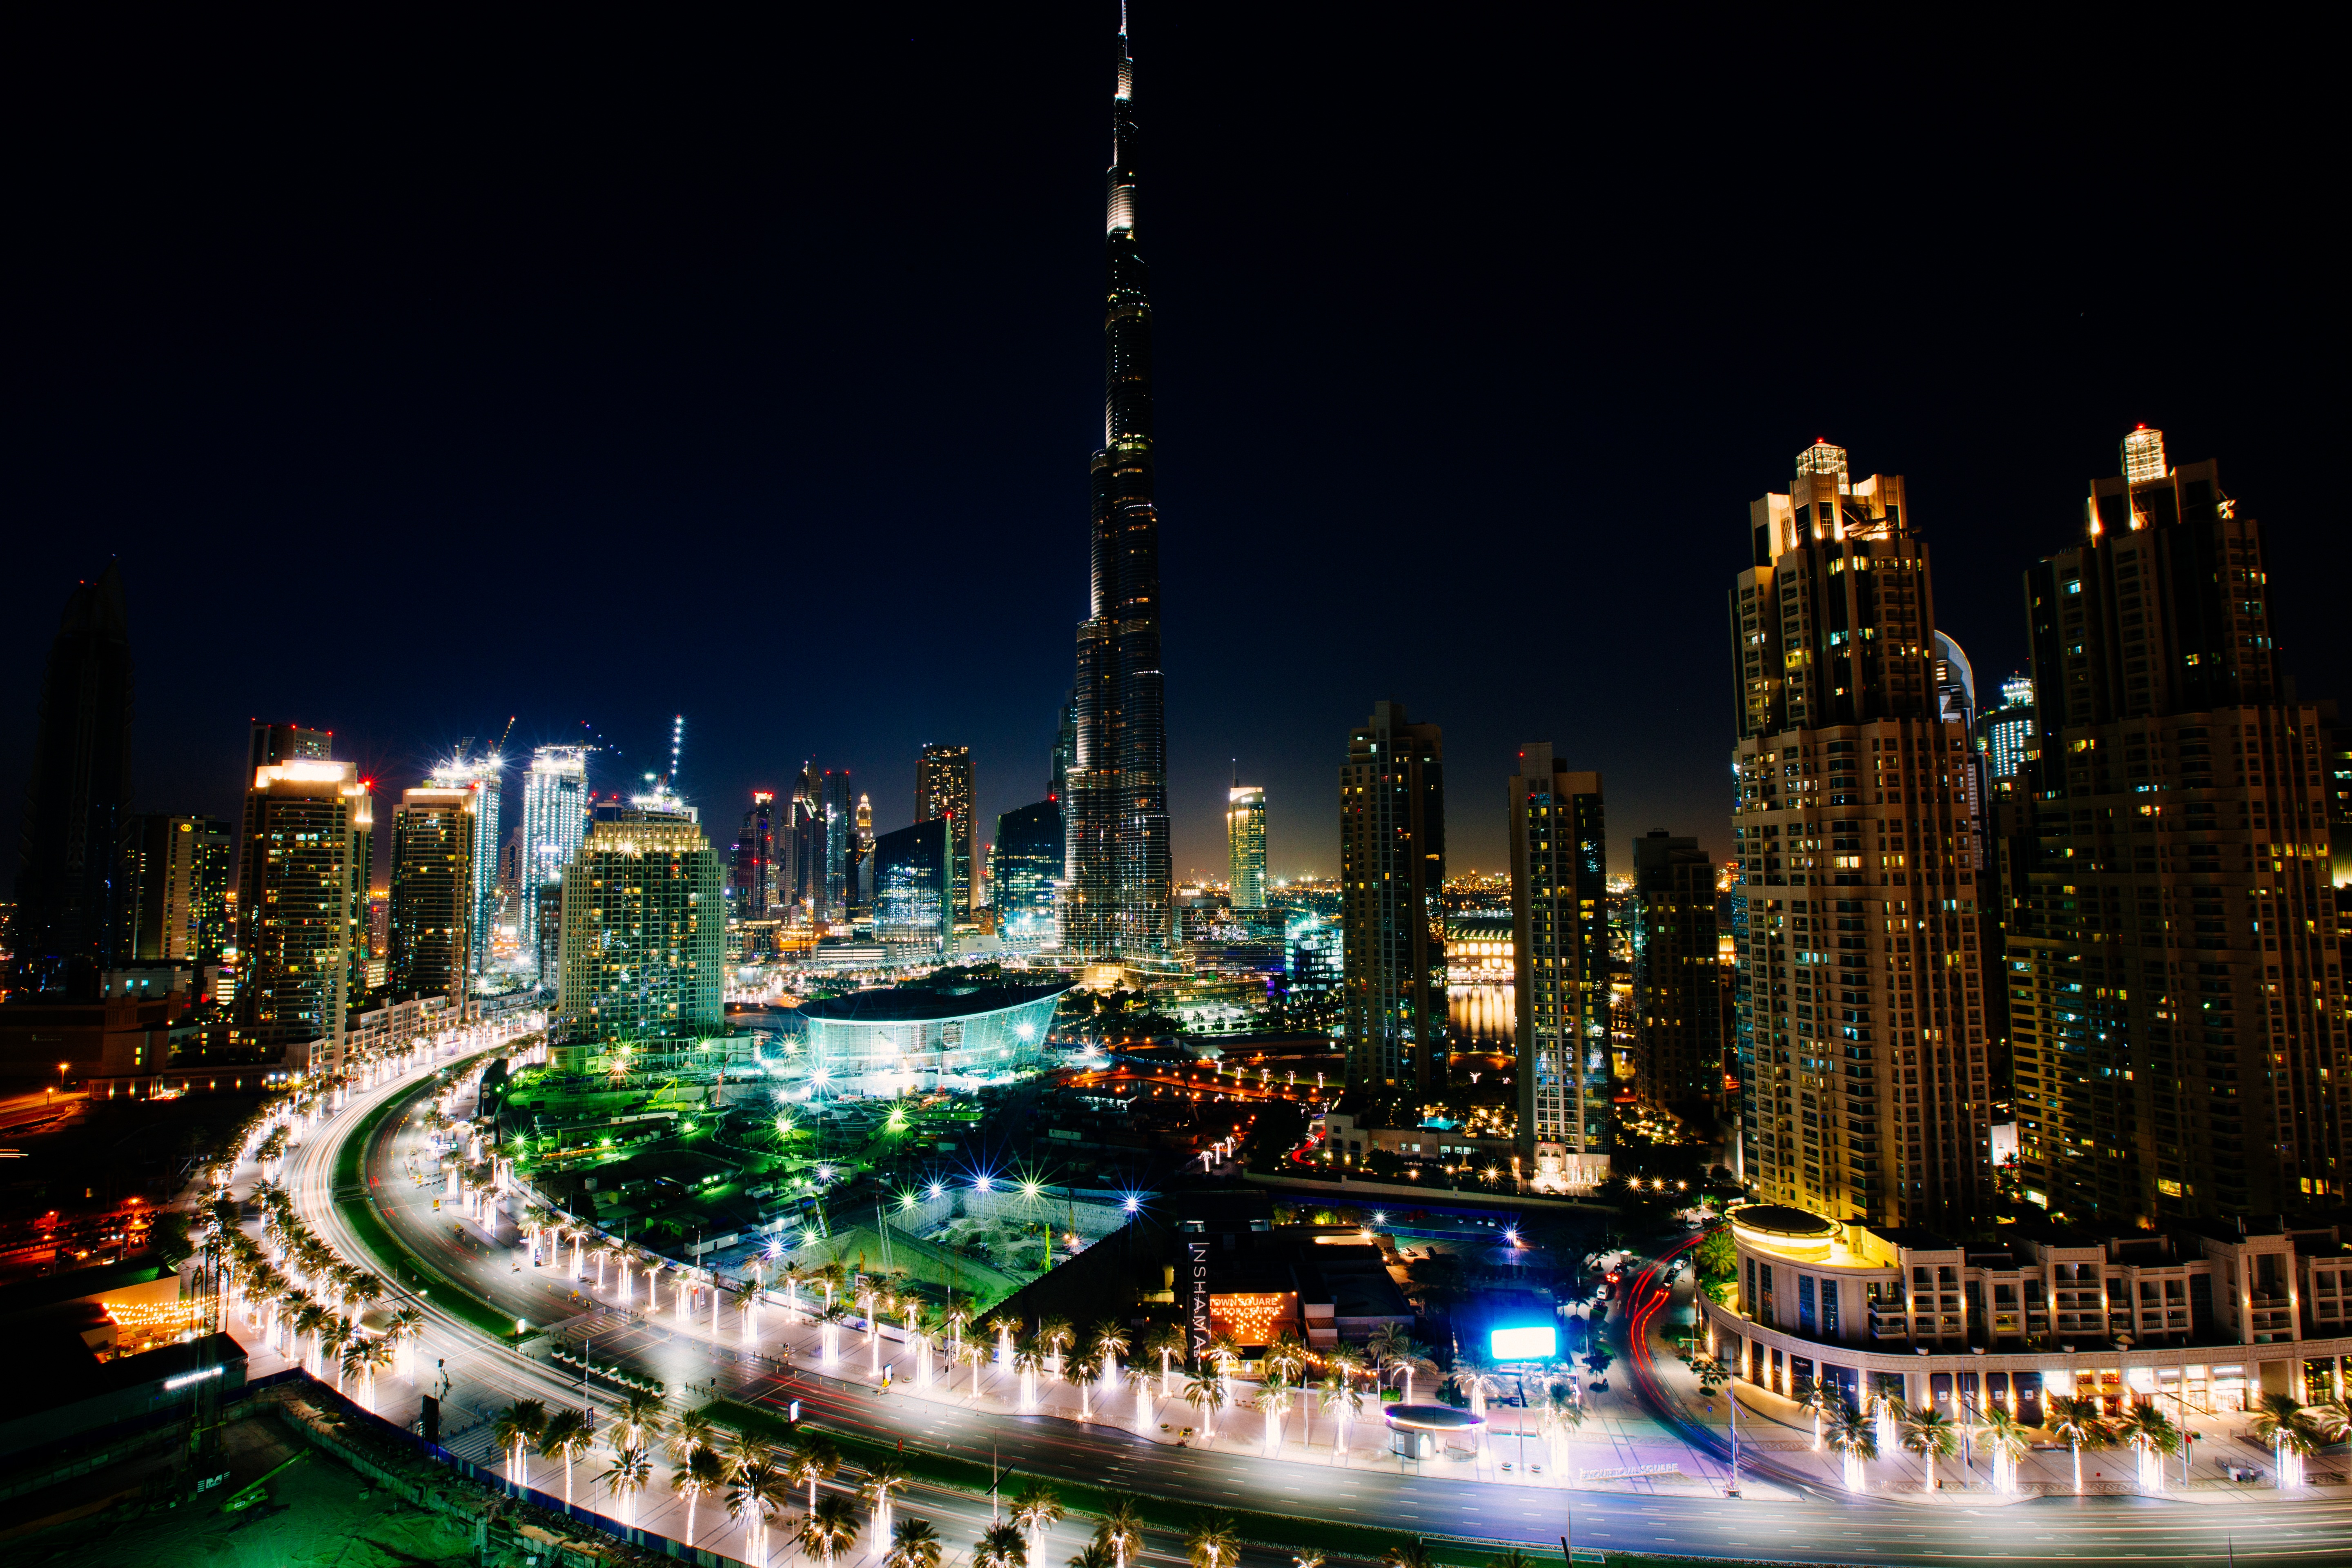
metropolitan area, metropolis, night, cityscape, city, landmark, geographical feature, skyline, skyscraper, urban area, human settlement, downtown, evening, reflection, dusk